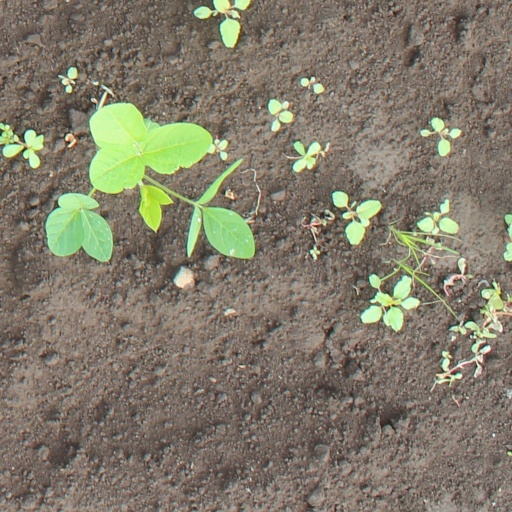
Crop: soybean